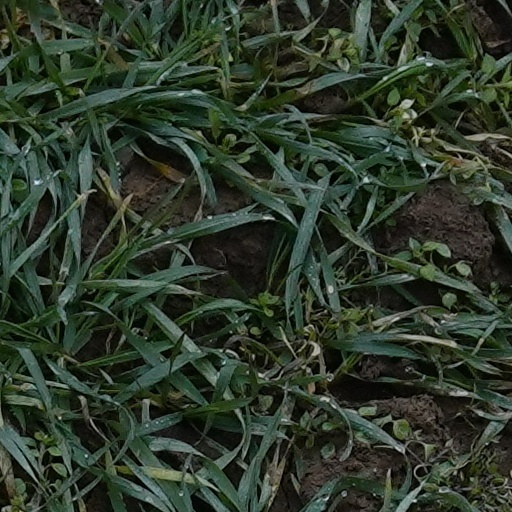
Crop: wheat